Godley East railway station

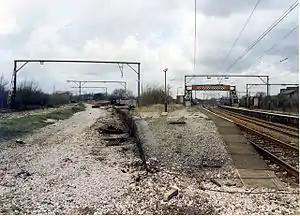
The station's remains in 1989.

Godley East was a railway station on the Woodhead Line; it served the Godley area of Hyde, in Tameside, Greater Manchester, England.